Sean Murray (footballer, born 1993)

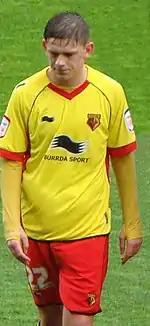
Sean Murray playing for Watford in April 2012

On the fringes of the first-team under new manager Sean Dyche, Murray had made just one late substitute appearance in the first half of the 2011–12 season before he was a surprise inclusion in the starting line-up for Watford's FA Cup third round tie with Tottenham Hotspur on 27 January 2012. He came close to scoring in the game, hitting the post in the second-half before being substituted as his side fell to a 1–0 defeat. Murray retained his place in the team, and scored his first professional goal three weeks later, with a deflected free kick in a 3–2 victory for Watford against Leicester City. Murray continued to play regularly for the rest of the season; his good form, scoring four goals in seven games, led to him winning the Football League Young Player of the Month award for March. He won Watford's Young Player of the Season award at the End of Season Awards Dinner for his great form since his introduction to the first team, after scoring seven goals in 19 appearances.